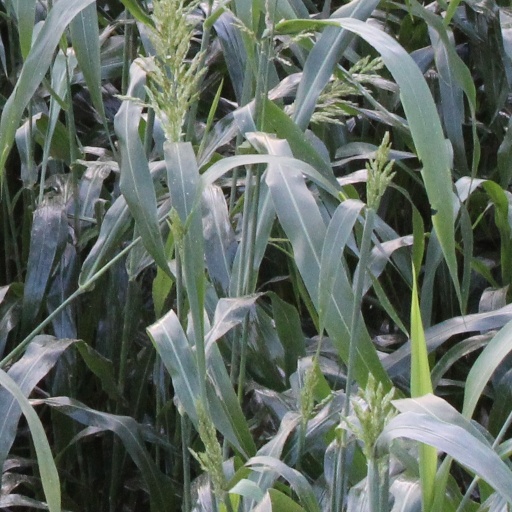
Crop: sorghum